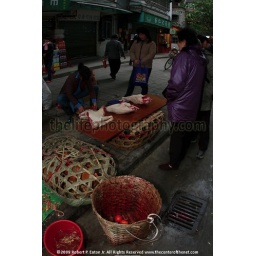
Unregulated peasant sells uninspected poultry in street market a